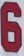
Number: 6